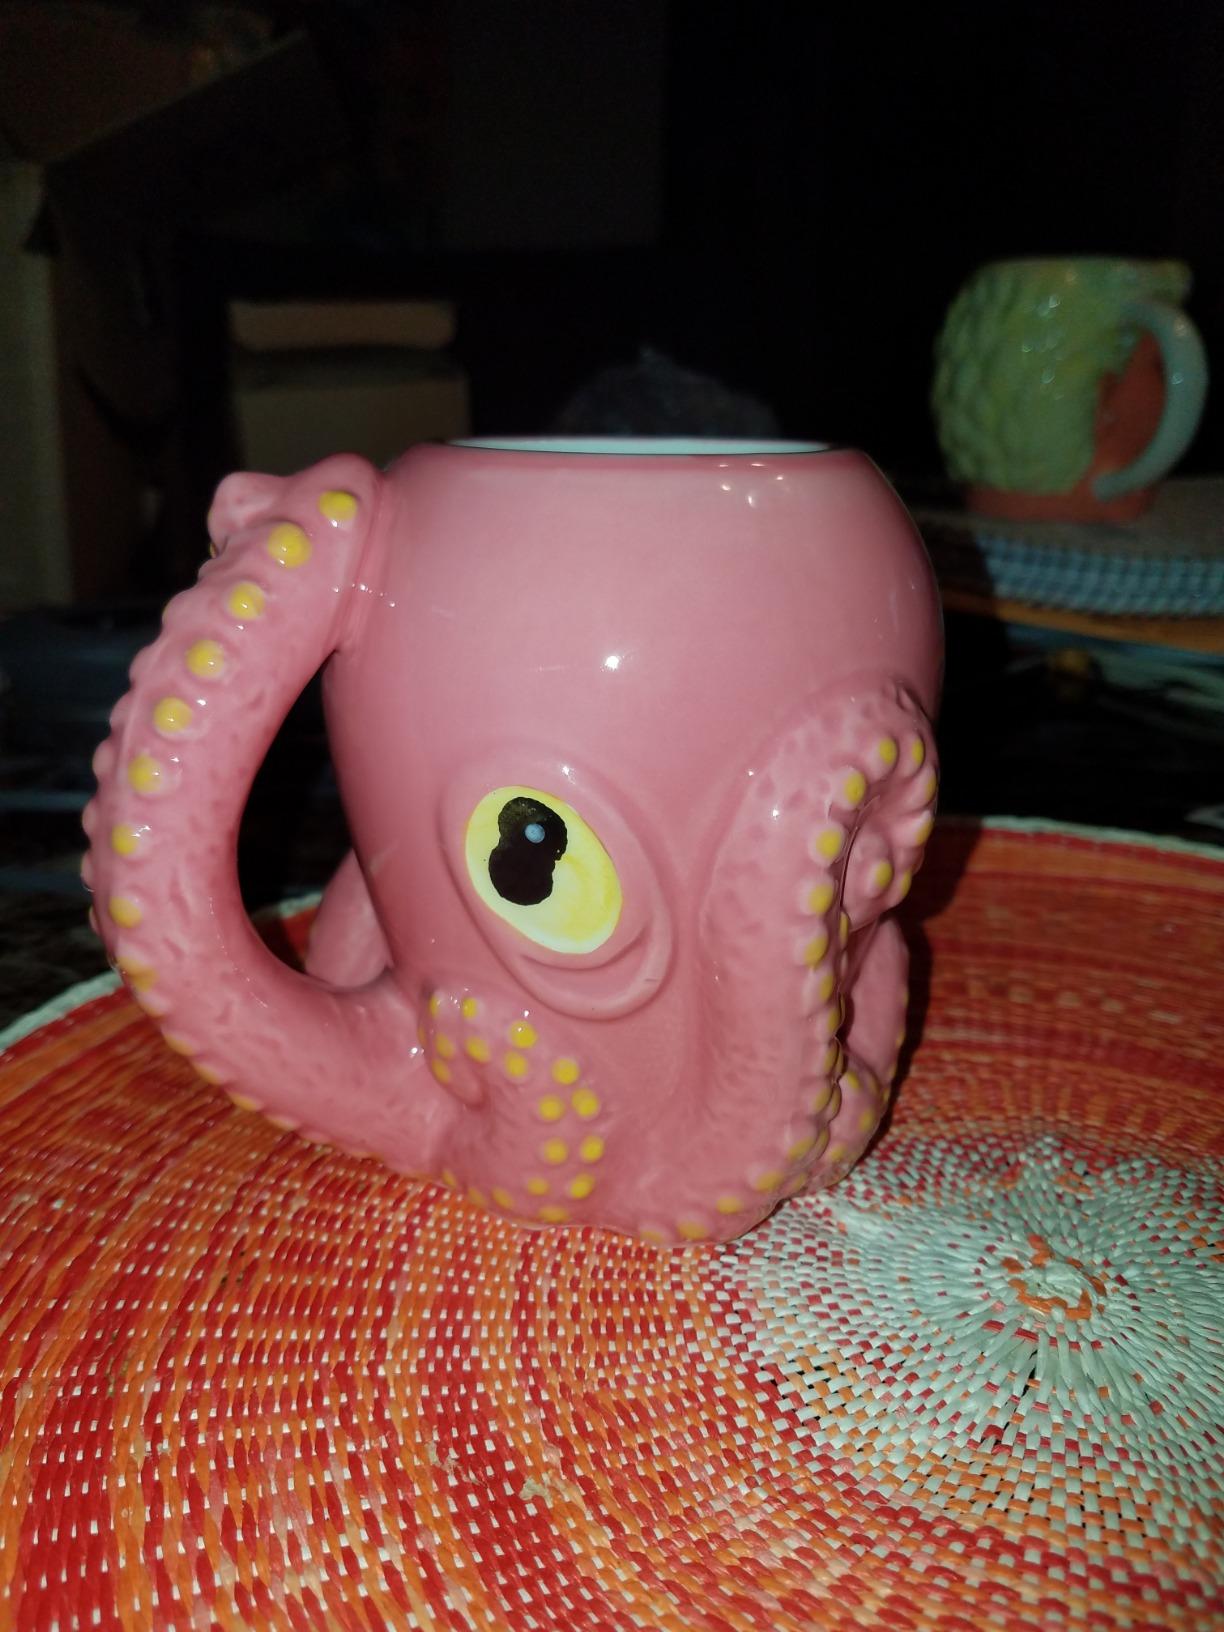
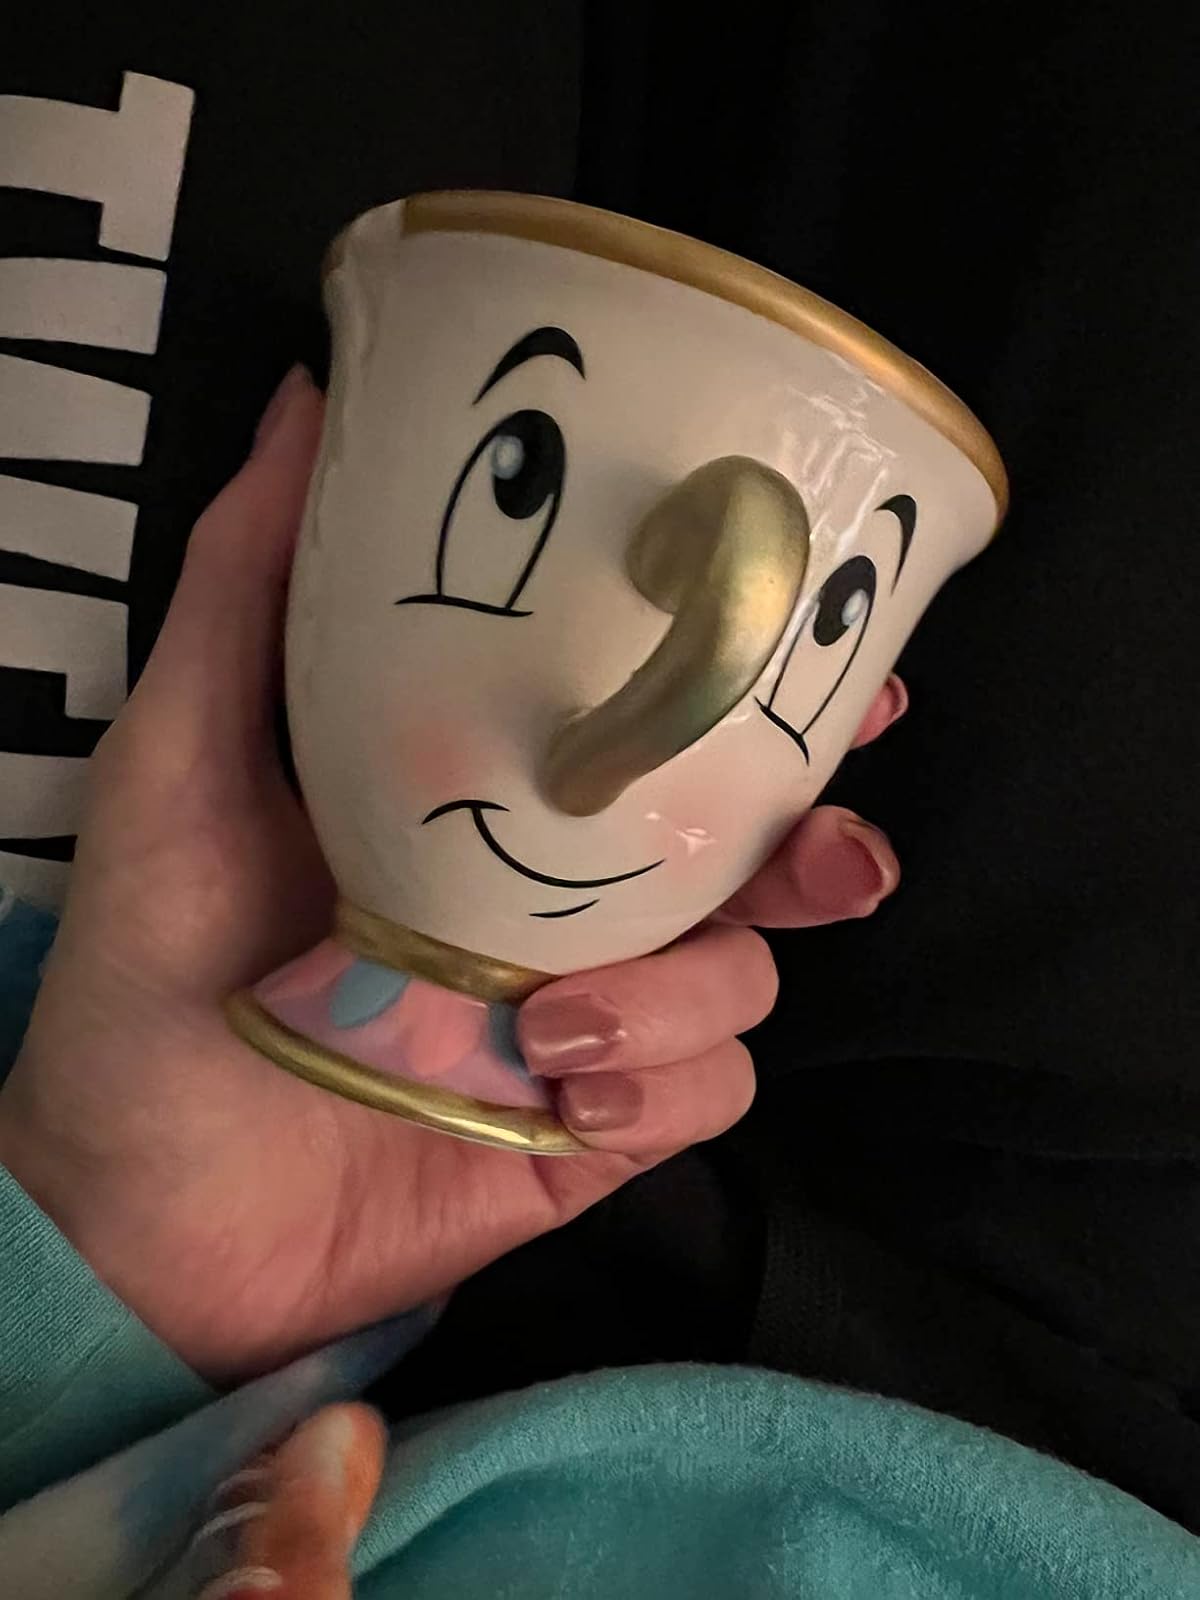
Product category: items_mug
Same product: no